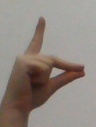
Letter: ta